Johann Elias Ridinger

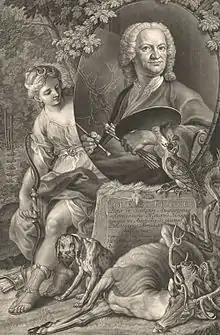
A mezzotint of Johann Elias Ridinger in c. 1750

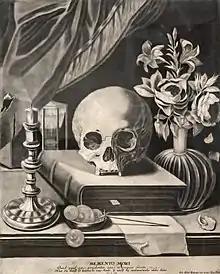
"Memento mori" Musée des Arts Décoratifs, Paris

Johann Elias Ridinger (16 February 1698 in Ulm – 10 April 1767 in Augsburg) was a German painter, engraver, draughtsman and publisher. He is considered one of the most famous German engravers of animals, particularly horses, hounds and hunting scenes. His art was also depicted on Meissen porcelain giving wide recognition in his time.